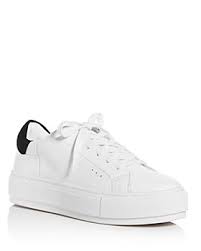
Label: Sneaker